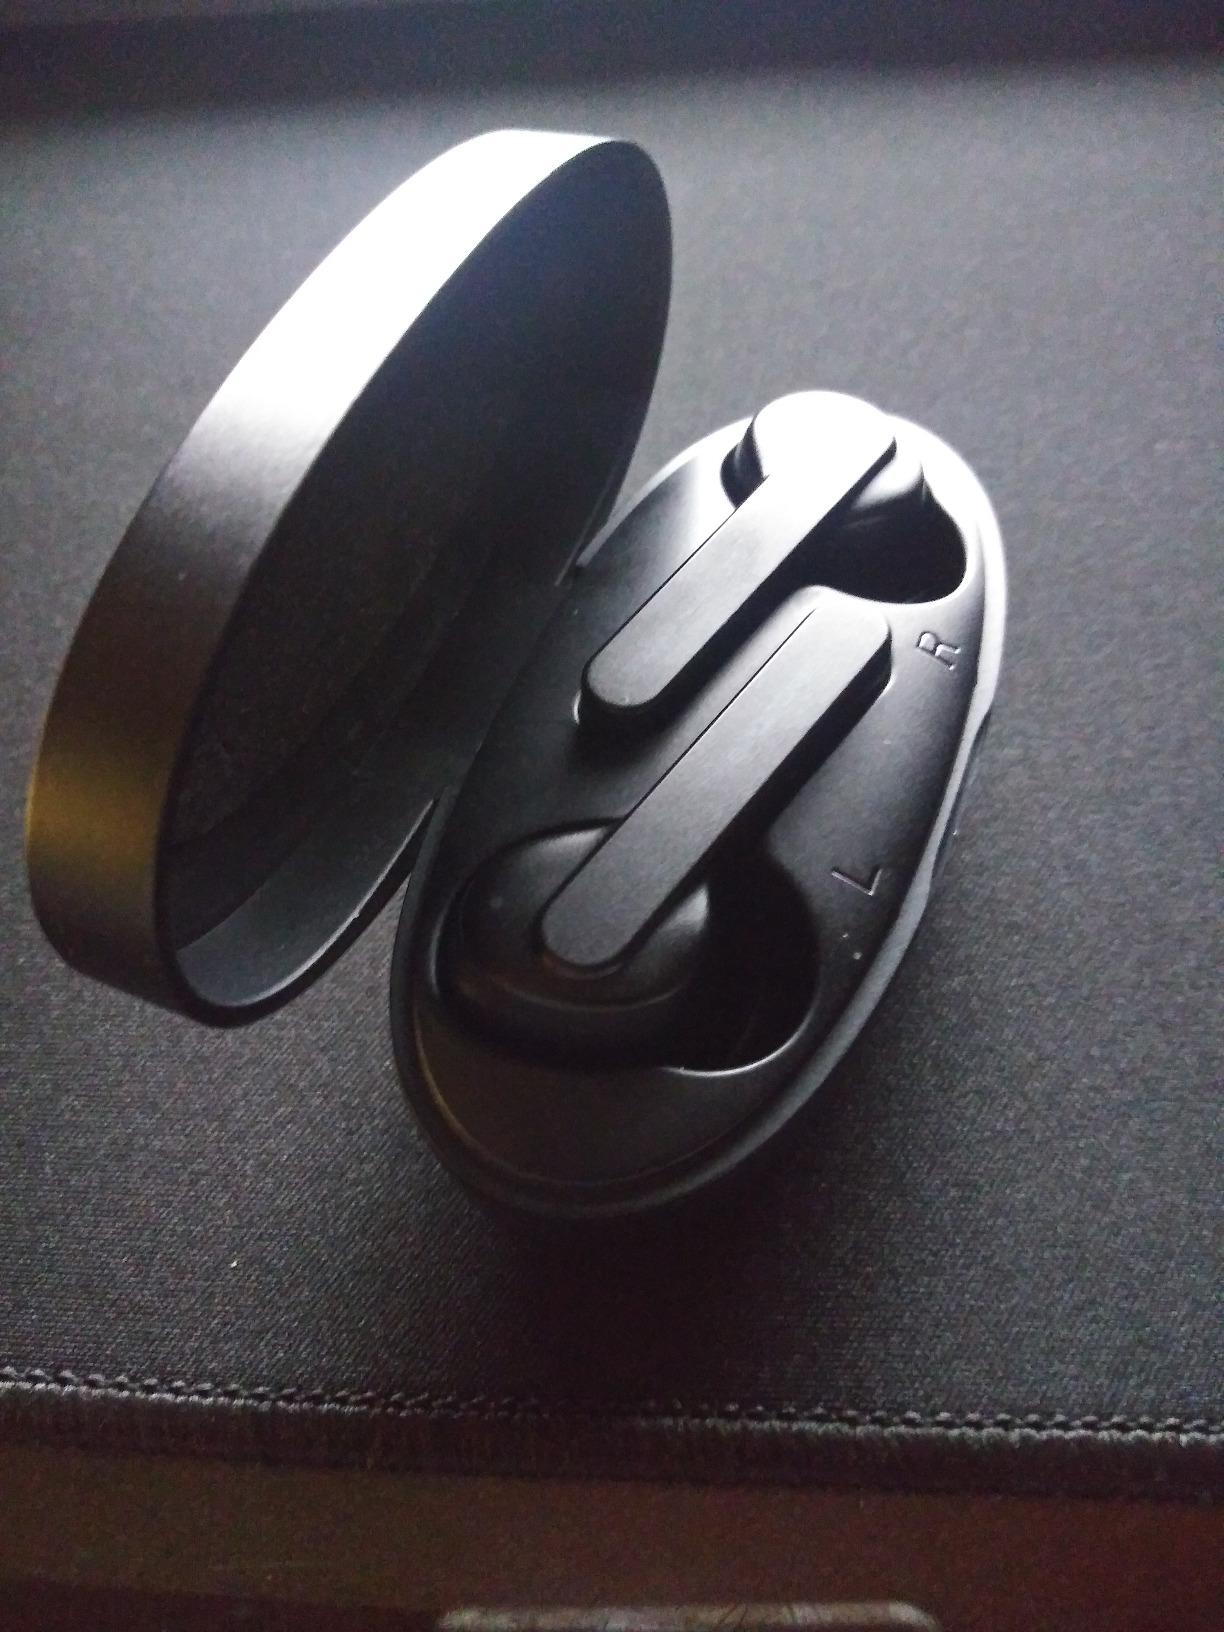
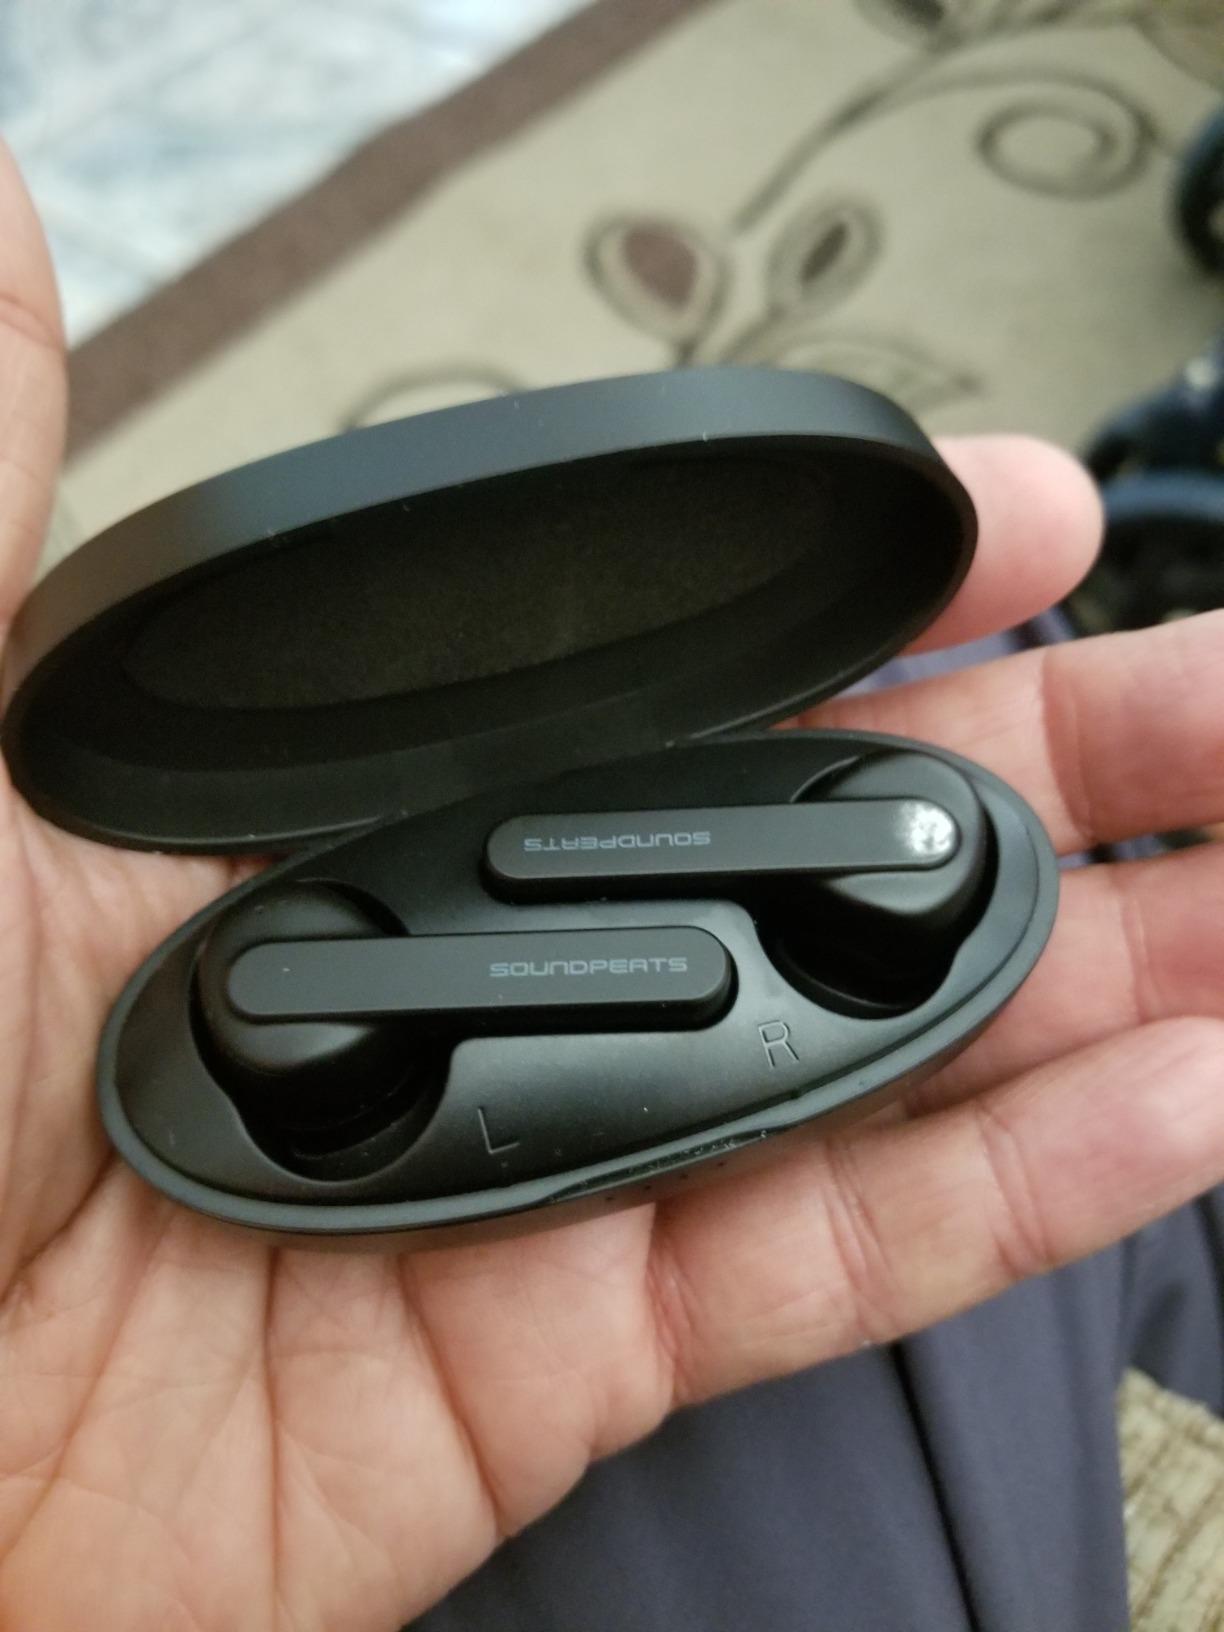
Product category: earbuds
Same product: yes